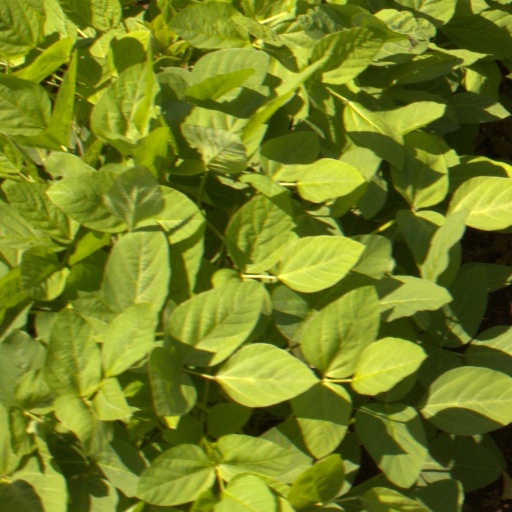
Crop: soybean